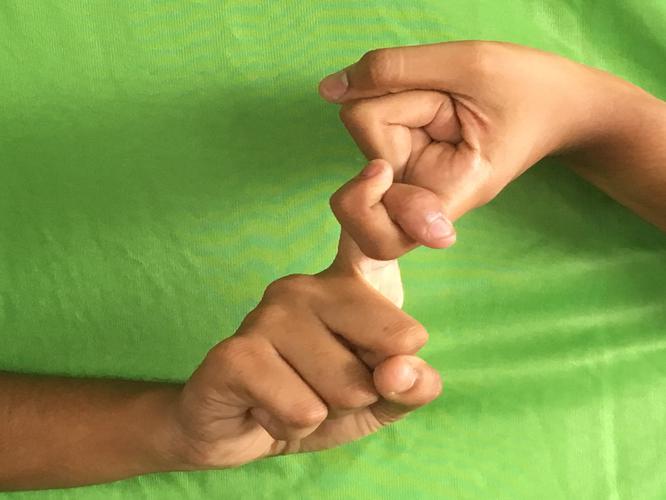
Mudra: Pasha
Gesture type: double_hand